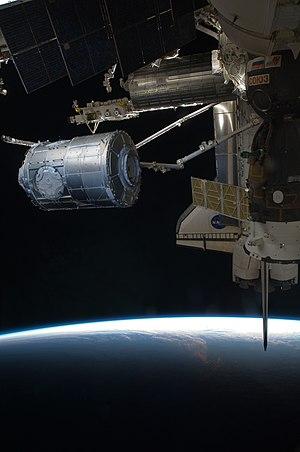
Tranquility est un élément de la Station spatiale internationale construit en Italie qui reprend en partie le rôle du module d'habitation prévu à l'origine et dont la réalisation est annulée. Il permet grâce à ses 6 ports d'assurer la liaison avec 6 autres modules. Son rôle principal est de servir de quartier d'habitation, d'abriter les installations de support vie ainsi que le poste d'observation, la cupola. Celle-ci est utilisée pour piloter le bras Canadarm 2 chargé de déplacer les composants à l'extérieur de la Station spatiale. Tranquility est réalisé par Thales Alenia Space dans son usine de Turin pour le compte de la NASA. Il est installé en février 2010 dans le cadre de la mission STS-130 de la navette spatiale américaine Endeavour.